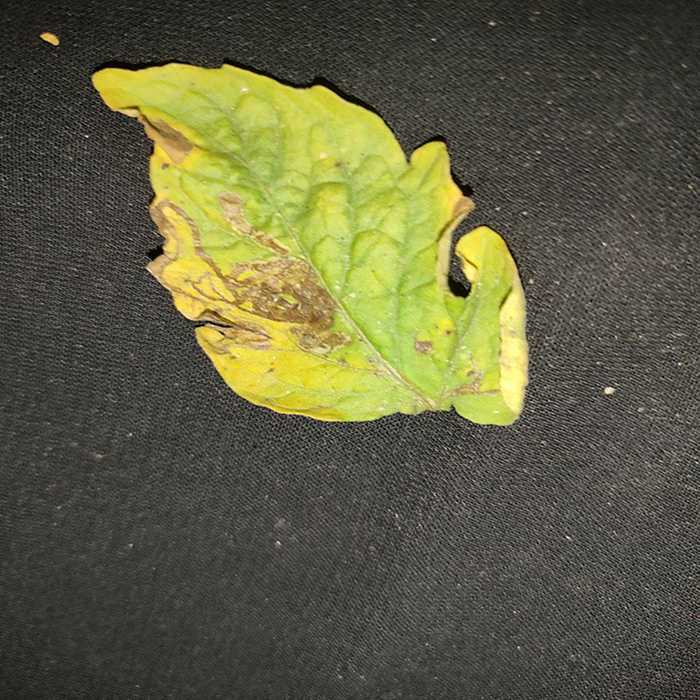
Plant: Tomato
Label: Tomato Bacterial spot